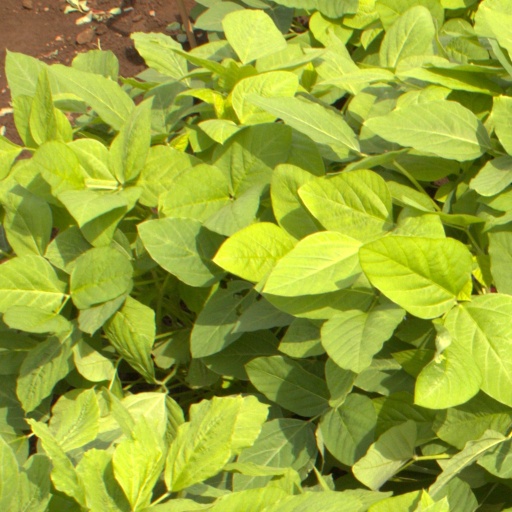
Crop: soybean